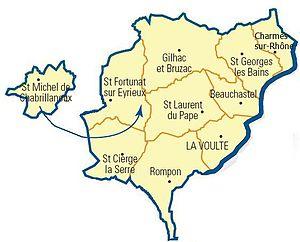
Carte détaillée des communes du canton (Ardèche)
Le canton de Rhône-Eyrieux est une division administrative française située dans le département de l'Ardèche et la région Auvergne-Rhône-Alpes. À la suite du redécoupage cantonal de 2014, les limites territoriales du canton sont remaniées. Le nombre de communes du canton passe de 10 à 17. Initialement dénommé canton de La Voulte-sur-Rhône, le canton est renommé en 2016 « canton de Rhône-Eyrieux ».